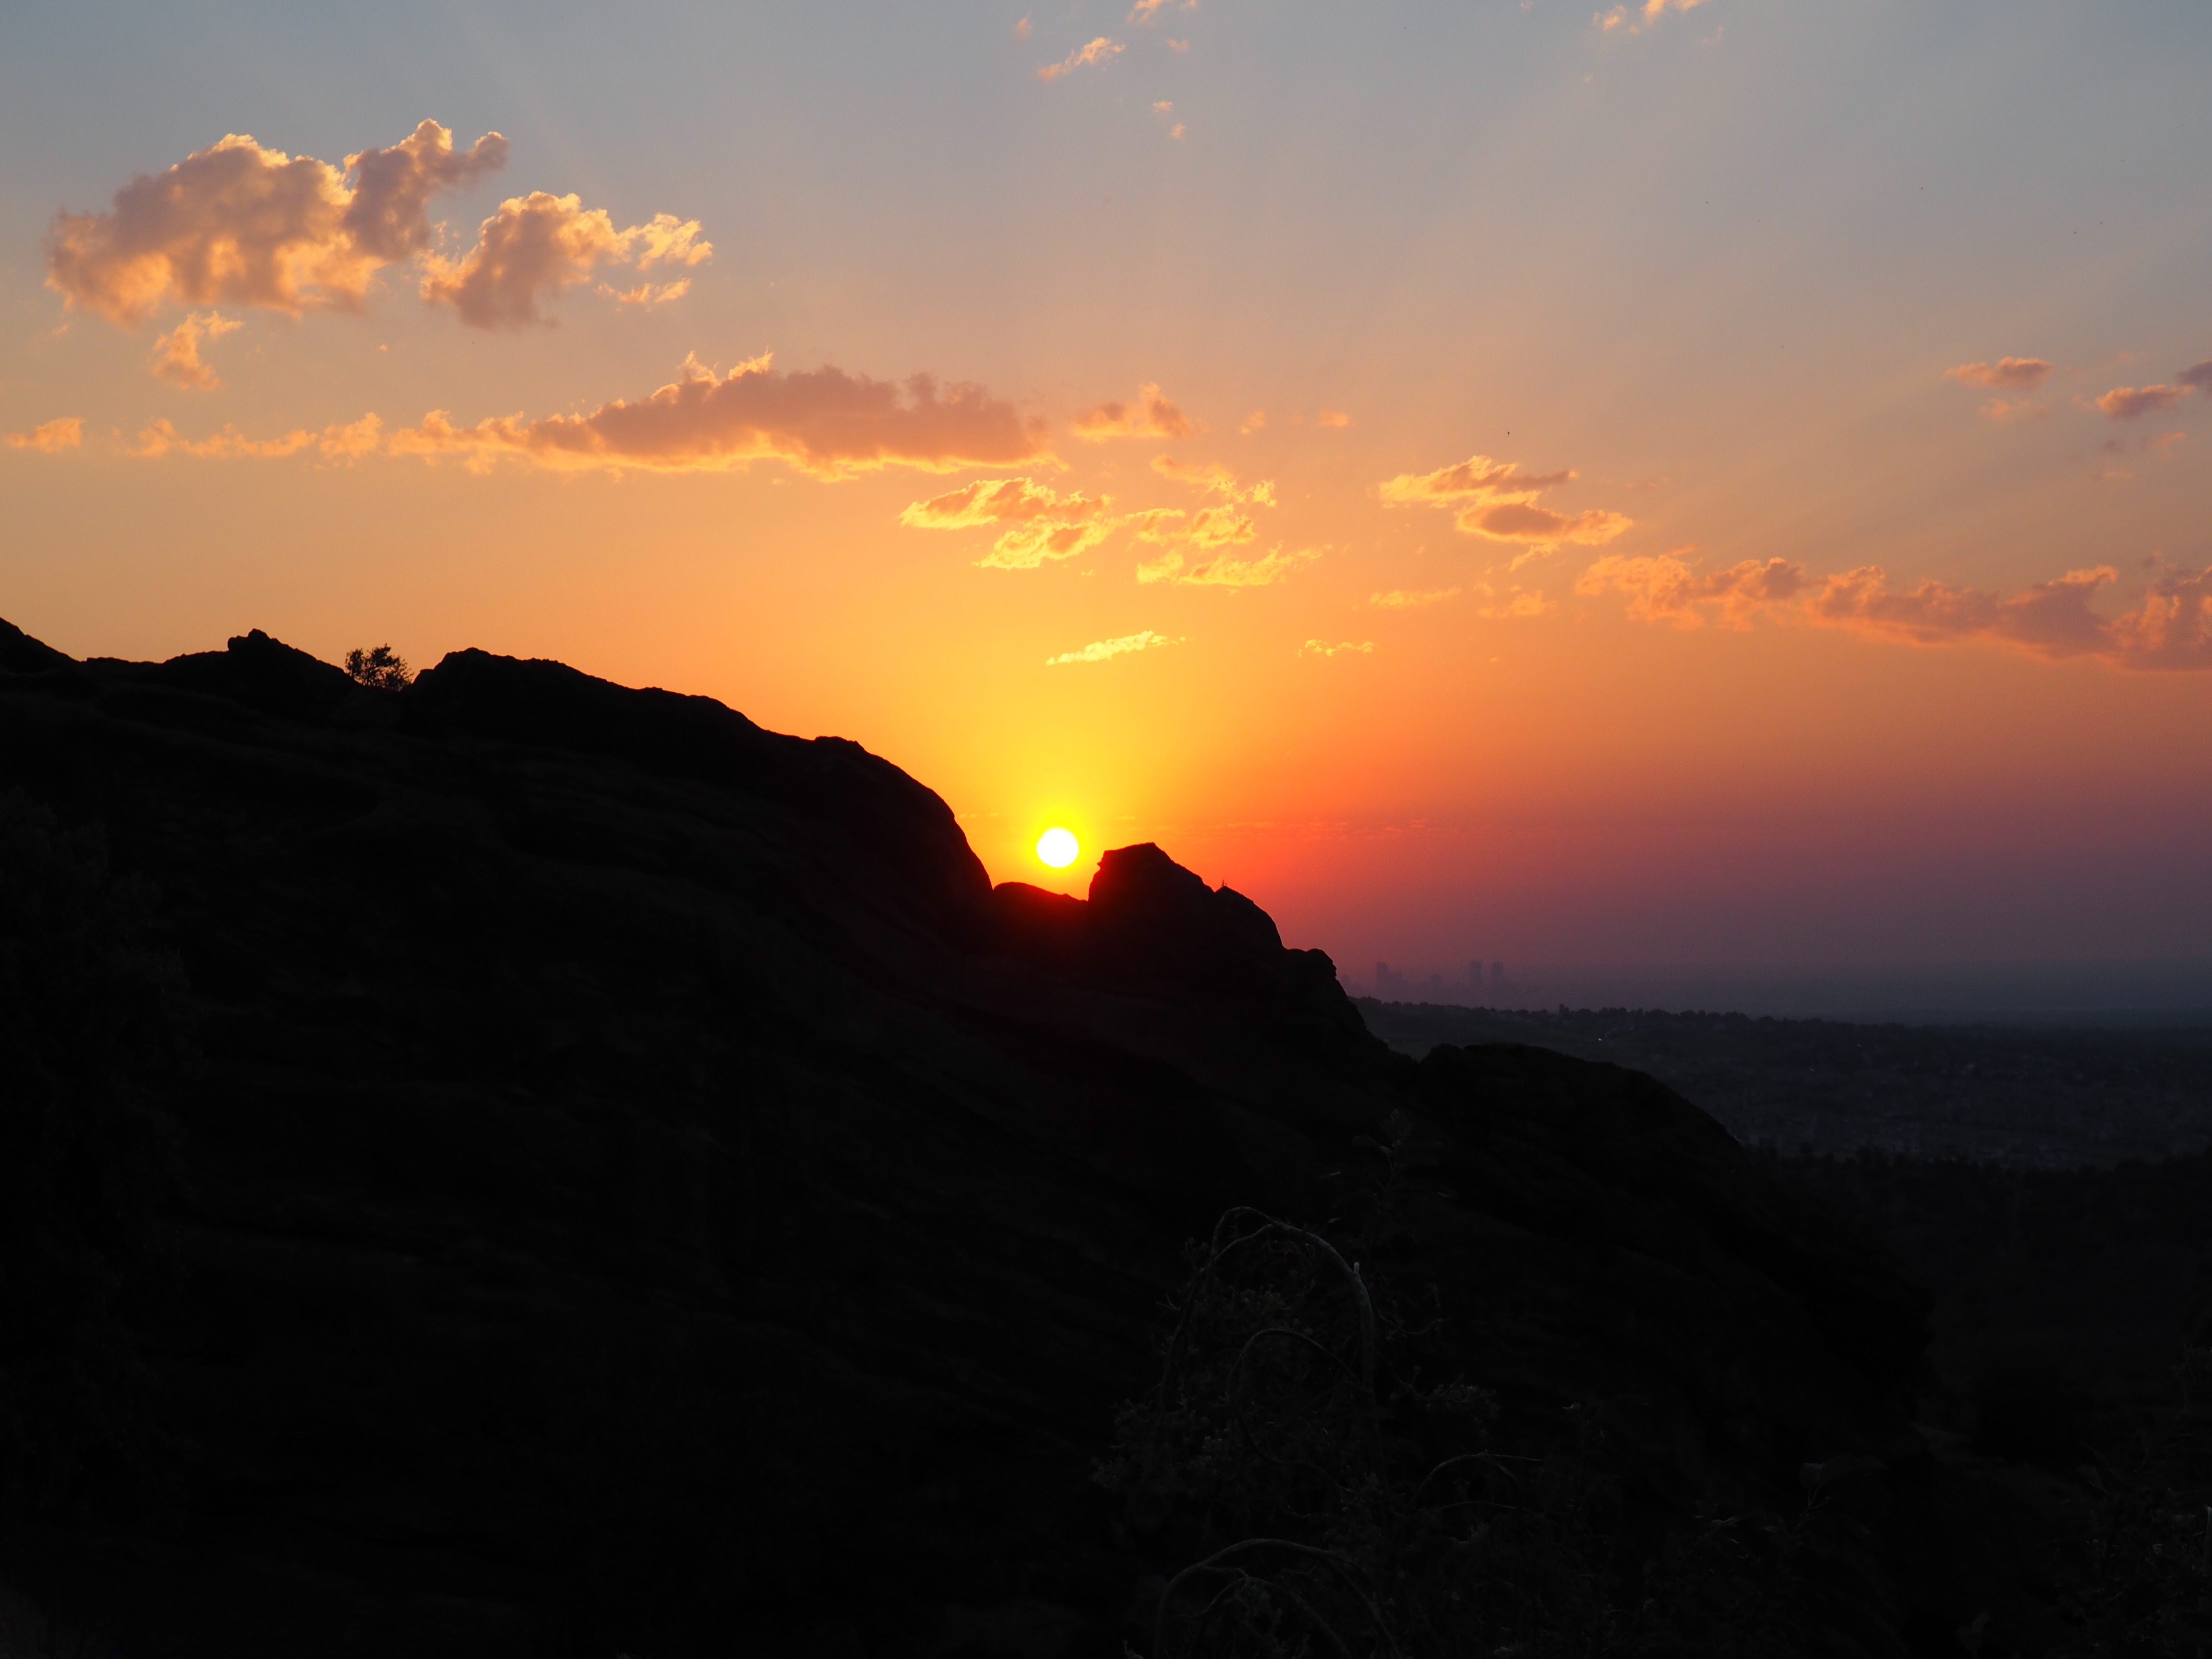
sea, horizon, mountain, cloud, sky, sun, sunrise, sunset, sunlight, morning, hill, dawn, downtown, dusk, evening, colorado, denver, afterglow, colorado mountains, landform, denver skyline, atmospheric phenomenon, mountainous landforms